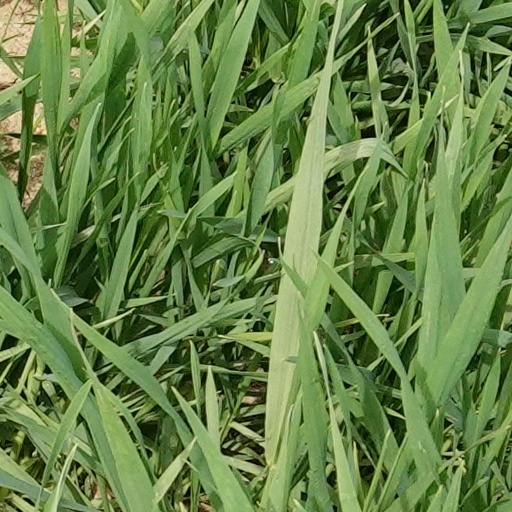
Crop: wheat